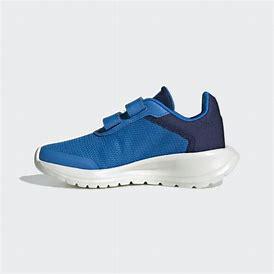
Brand: Adidas
Model: Tensaur Run